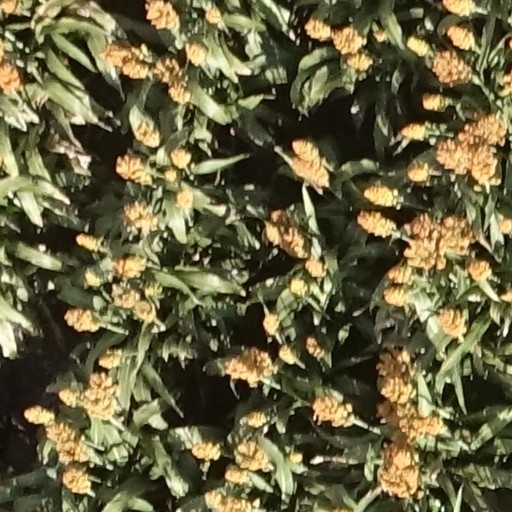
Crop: sorghum